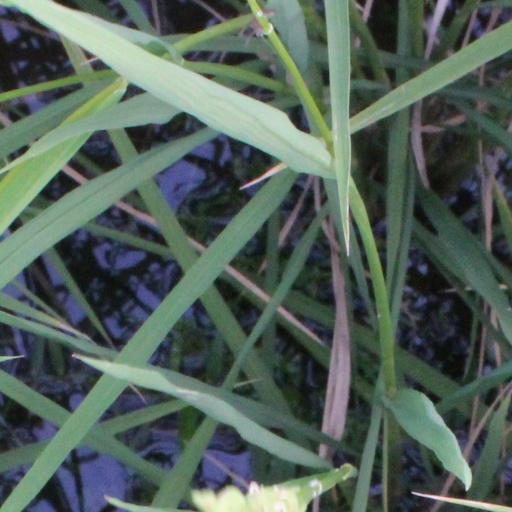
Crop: rice